Etymology of La Rioja

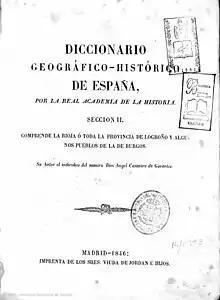
Cover of the book entitled: "Diccionario geográfico-histórico de Españ"a, by the Real Academia de la Historia. Section II: "Comprises La Rioja or the entire province of Logroño and some towns in the province of Burgos." It is the work of Ángel Casimiro de Govantes and in it, among many other things, describes one of the theories about the etymology of the place name "Rioja" (1846).

The first written references to the original terms —different variants documented in the Middle Ages— of the name of "La Rioja", referred in the 11th century to a civil or ecclesiastical demarcation bordering the Montes de Oca, with a boundary to the west in the town of Belorado and Briones to the east, corresponding to the basins of the rivers Tirón and Oja. As time went by, the name would expand during the Middle Ages, naming an increasingly larger territory, as a consequence of political, social and territorial events that took place during that time. In medieval times, the name would spread eastward through the diocese of Calahorra, successively taking over the basins of the tributary rivers of the Ebro, Najerilla, Iregua, Leza, Cidacos, and so on, until it reached the Alhama in the east. In this way, the rest of the Rioja regions were named and the toponym Rioja was extended to cover the current boundaries. Its inhabitants were called "riojanos" —""riogensi"" in the first written reference to the demonym— and this is how they were known. The expansion of La Rioja became such that even in the 17th, 18th and 19th centuries a region somewhat larger than the current Autonomous Community was identified by this name. No studies have yet been carried out on how and why this territorial expansion took place, but everything seems to suggest that two of the events that made it possible were the foundation of the village of Santo Domingo de la Calzada in the 11th century, as well as the existence throughout history of different civil and ecclesiastical institutions that were distinctly Riojans, such as the merindad of Rioja, the archpriesthood of Rioja or the medieval corregimiento of Rioja.